David Coles (footballer)

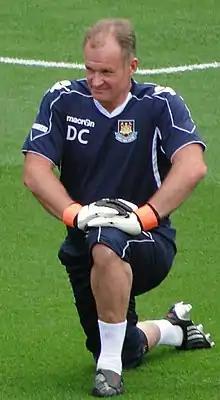
Coles with West Ham United in 2010

David Andrew Coles (born 15 June 1964) is an English goalkeeping coach and former professional footballer. As a player, he made nearly 200 appearances in the Football League. He is Head of Goalkeeping at Bristol Rovers.